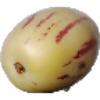
Label: pepino